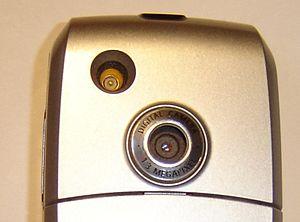
La téléphonie mobile, ou téléphonie cellulaire est un moyen de télécommunication, plus précisément de radiocommunication, par téléphone mobile. Ce moyen de communication s'est largement répandu à la fin des années 1990. La technologie associée bénéficie des améliorations des composants électroniques, notamment leur miniaturisation, ce qui permet aux téléphones d'acquérir des fonctions jusqu'alors réservées aux ordinateurs.